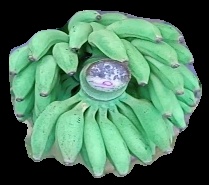
Variety: elakki-bale
Grade: grade1